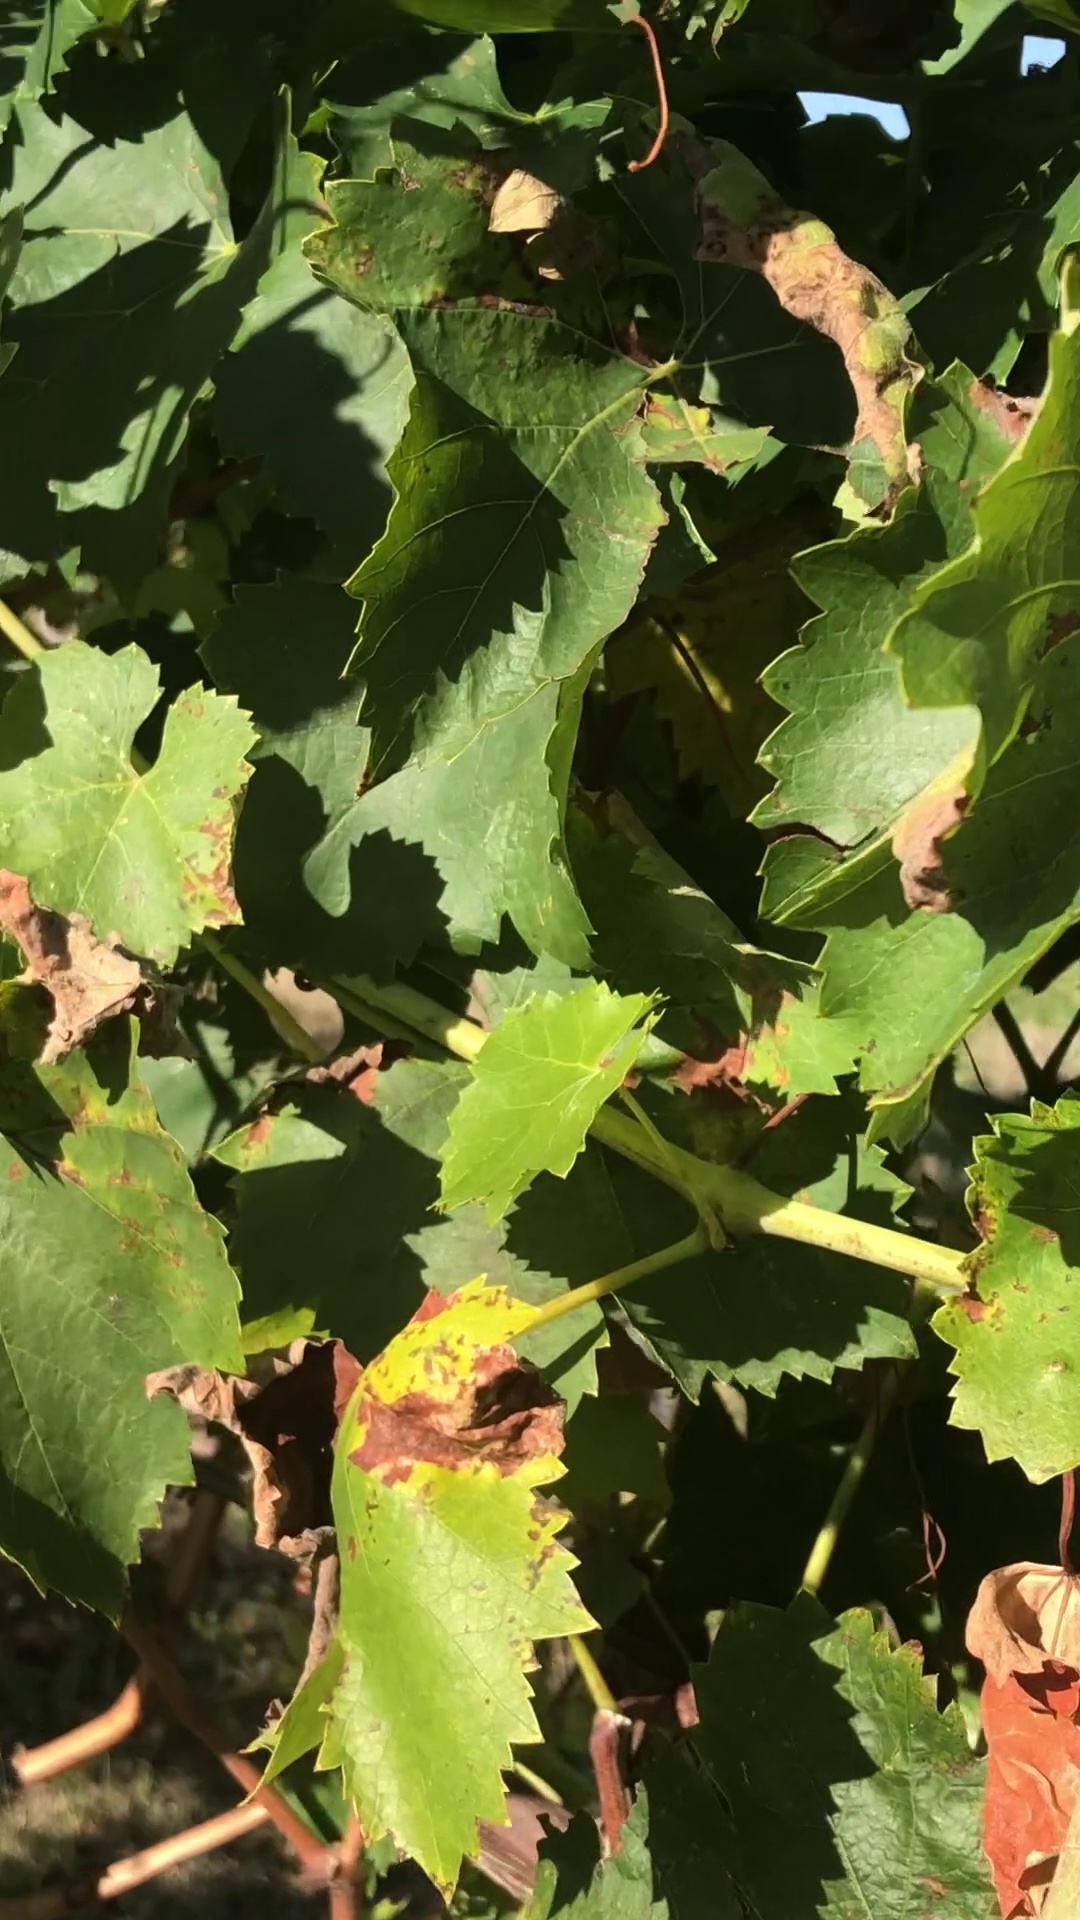
Label: healthy